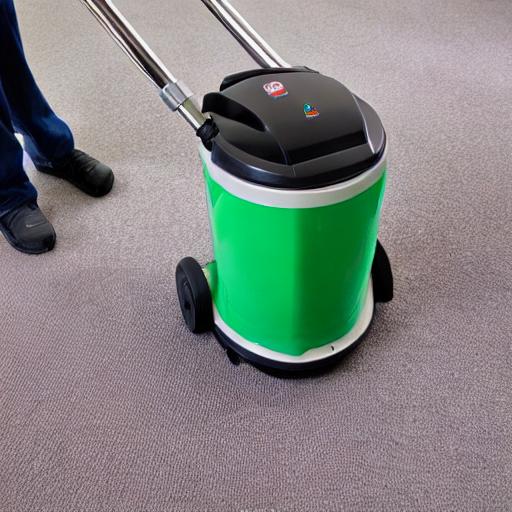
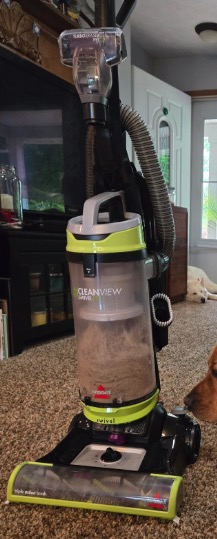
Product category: items_vacuum
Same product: no